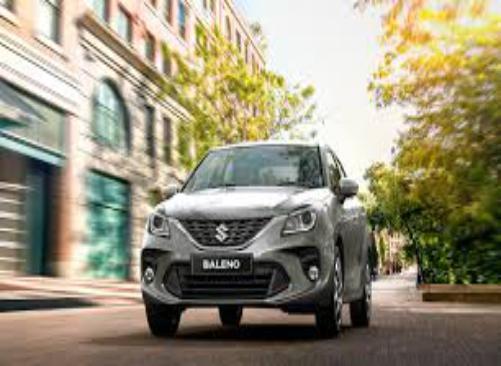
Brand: BALENO
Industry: Clothes